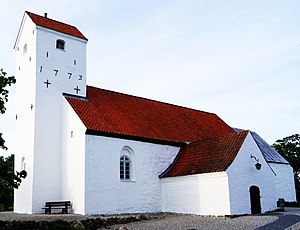
Helgenæs Kirke
Helgenæs Kirke
Helgenæs Kirke
Helgenæs Kirke er en kirke i Helgenæs Sogn i det tidligere Mols Herred, Randers Amt, nu Syddjurs Kommune. Kirken, der er ganske højtliggende, består af Kor og skib, våbenhus og tårn. Kor og skib er opførte af rå granit og med fladt loft i romansk tid. Antagelig i slutningen af middelalderen blev skibet forlænget ca. 3 meter mod vest, og her opførtes så tårnet og der blev indbygget hvælving i koret. Våbenhuset mod syd blev ligeledes opført samtidig i røde mursten.